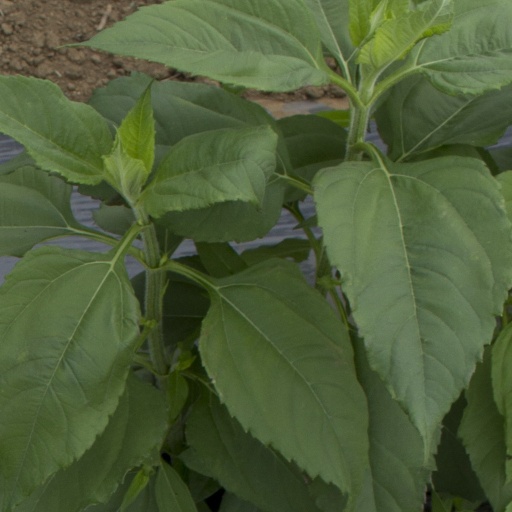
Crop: Jerusalem artichoke